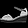
Label: Sandal